Savoy Hotel

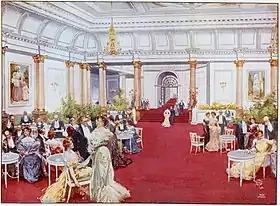
The large restaurant of the Savoy,

In December 2007, the hotel closed for a complete renovation, the cost of which was budgeted at £100 million. The hotel conducted a sale of 3,000 pieces of its famous furnishings and memorabilia. The projected reopening date was delayed more than a year to October 2010, as structural and system problems held up construction. The building's façade required extensive stabilisation, and the cost of the renovations grew to £220 million. The new energy-efficient design reduced the hotel's electricity usage by approximately 50% and reuse and recycling increased.